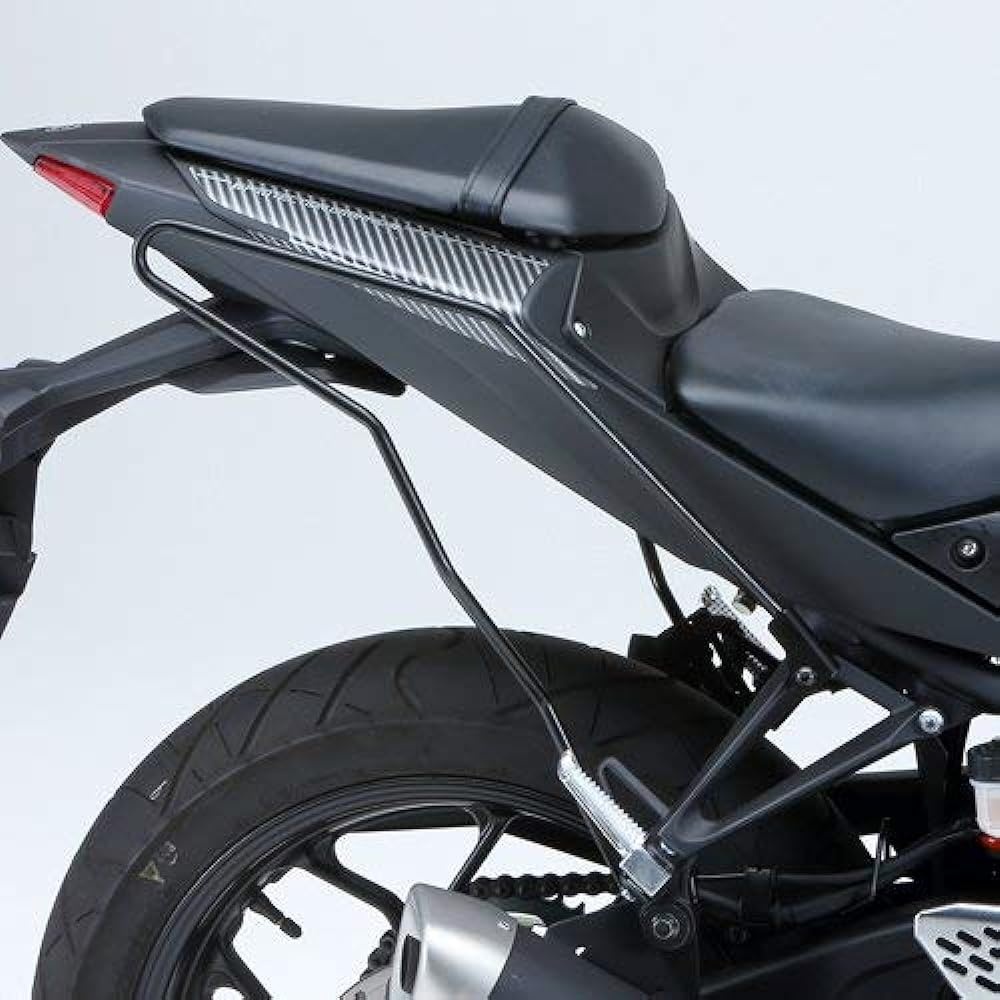
YAMAHA Side Back Support Bar YZF-R25 (B3P1/B6P1) 2019 Model ~ Q5K-DAY-Y01-009
black Side bag support bar shaped to match the tail cowl Prevents damage to the rear side cover when using side bags and prevents the bag from getting caught when the side bag is at full bottom. It can be easily attached and detached by attaching it to the tandem step. [Features] Can be installed simultaneously with the rear carrier (Q5K-YSK-088-E01) sold separately. Compatible vehicle model: YZF-R25 (B3P1/B6P1) 2019 model ~ Precautions for use *Please check the manufacturer's website for vehicle compatibility information. Manufacturer: ‎Yamaha Motor Co., Ltd. Brand: ‎Yamaha Motor Co., Ltd. Model Name: ‎Q5K-DAY-Y01-009 Package Size: ‎63 x 31 x 17 cm; 1.7 kg Product model number: ‎Q5K-DAY-Y01-009 Original product number: ‎Q5K-DAY-Y01-009 Product weight: ‎1.7 Kilograms
Brand: Auto Parts Tokyo
Category: Vehicles & Parts > Vehicle Parts & Accessories > Vehicle Storage & Cargo > Motor Vehicle Carrying Racks > Vehicle Motorcycle & Scooter Racks